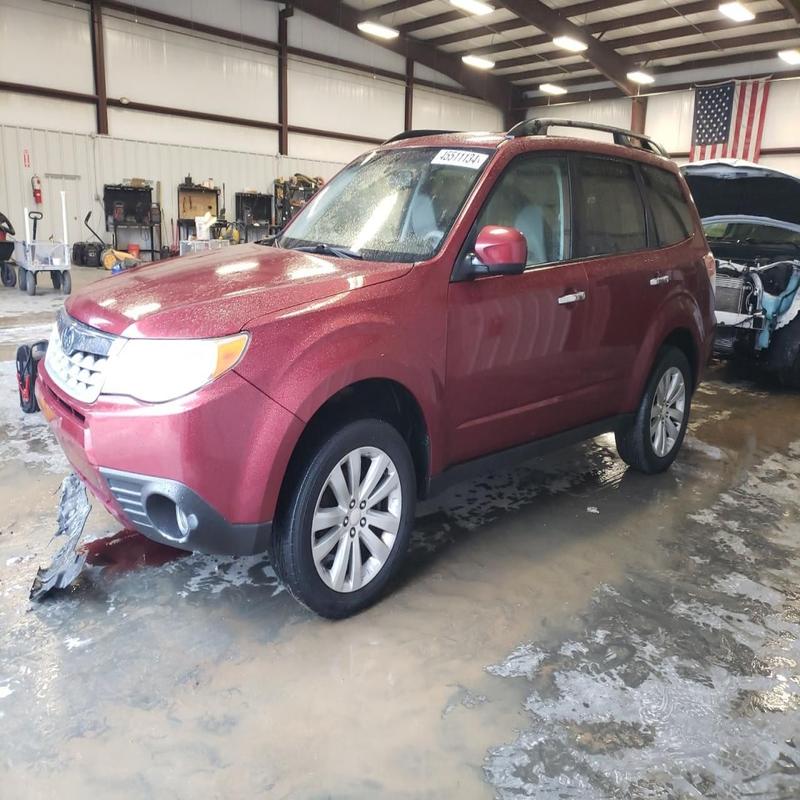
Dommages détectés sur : aile avant droite, aile avant gauche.
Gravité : mineur